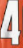
Number: 4